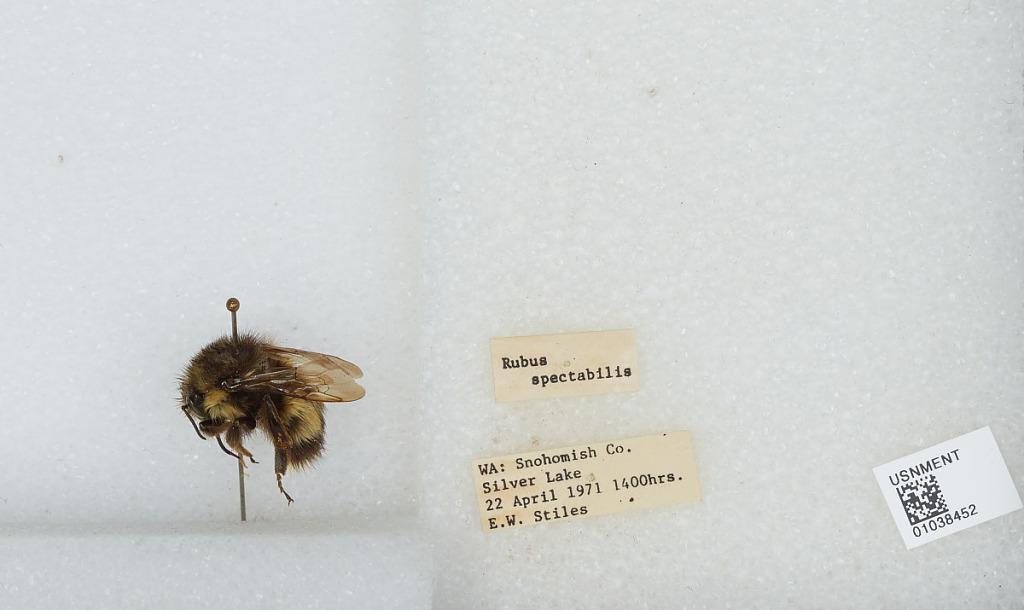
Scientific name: Bombus (Pyrobombus) sitkensis Nylander
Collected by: E. Stiles
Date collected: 1971-4-22
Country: United States
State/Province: Washington
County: Snohomish
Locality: Silver Lake
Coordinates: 46.2967, -122.797